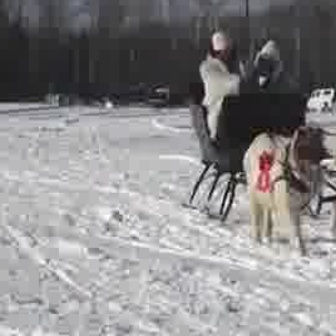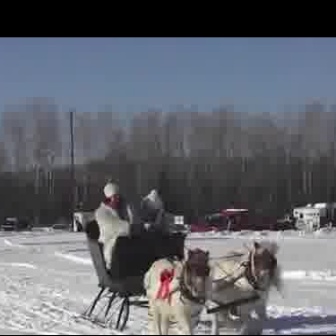
  Please identify the target specified by the bounding box [178,80,319,220] in the first image and locate it in the second image. Return the coordinates in [x_min,y_min,x_max,y_max] format.
Answer: [79,218,191,330]